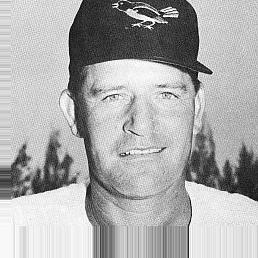
Age: 39